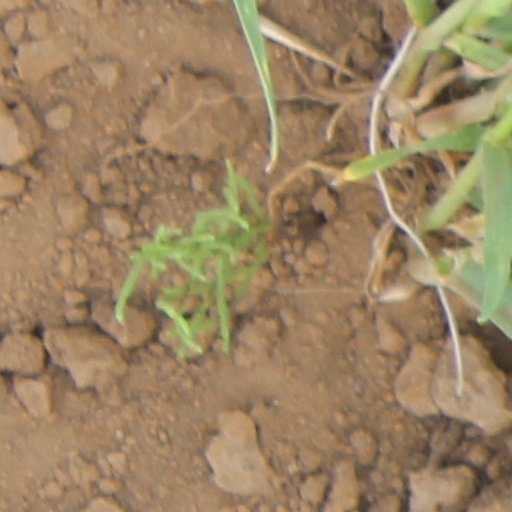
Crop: wheat